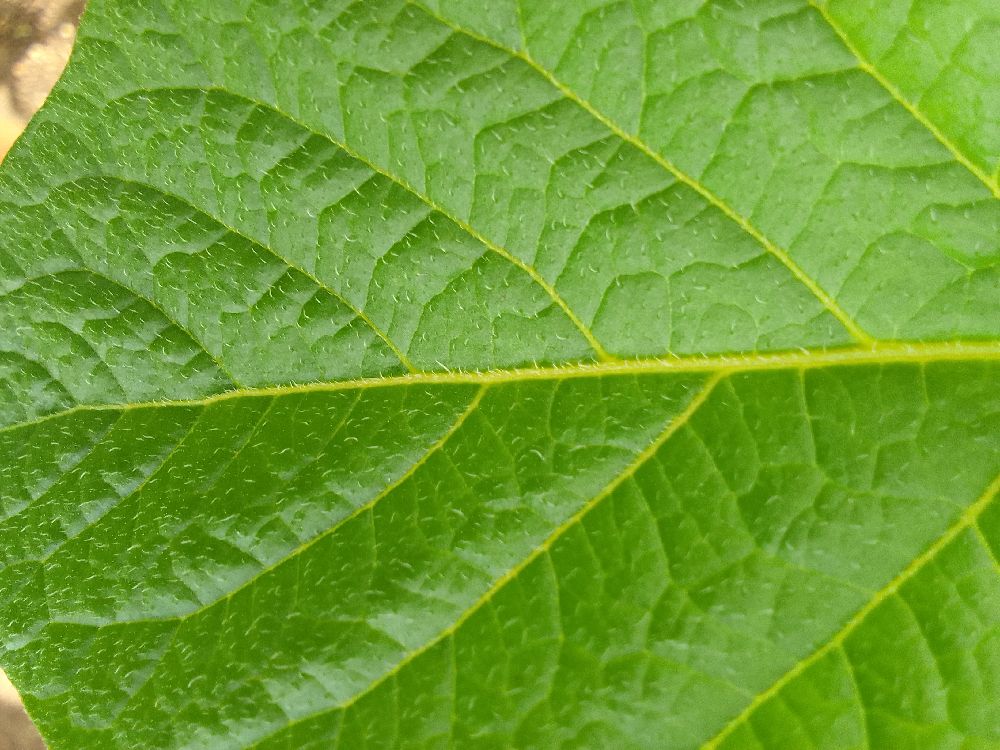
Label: Healthy